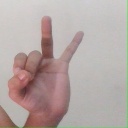
अक्षर: ण